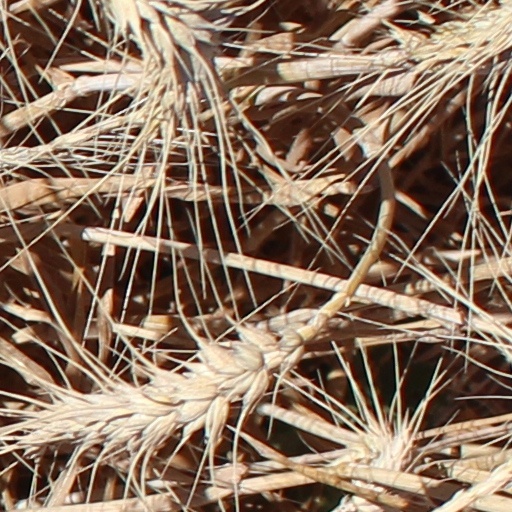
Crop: wheat